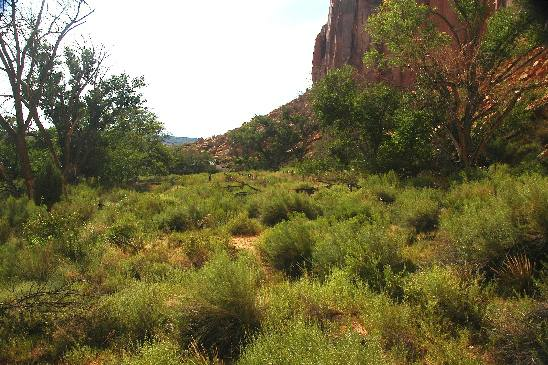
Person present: No